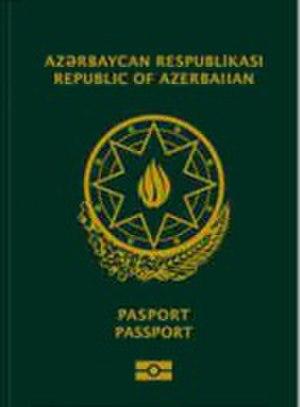
Le passeport azerbaïdjanais est un document de voyage international délivré aux ressortissants azerbaïdjanais, et qui peut aussi servir de preuve de la citoyenneté azerbaïdjanaise.